Ben Swann

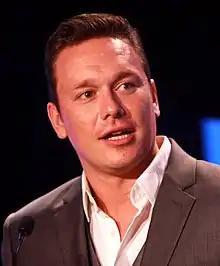
Swann in 2013

Benjamin Swann (born July 17, 1978) is an American television news anchor, investigative journalist, and conspiracy theorist. He became a TV sports producer, and later a news journalist and producer, and managing editor on network affiliates, FOX, and RT America of the Russian state-owned TV network RT.